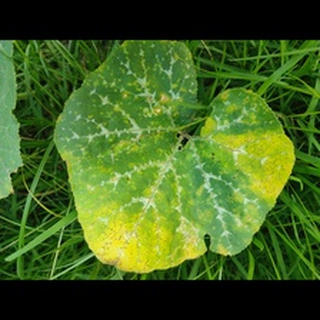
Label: pumpkin_downy_mildew